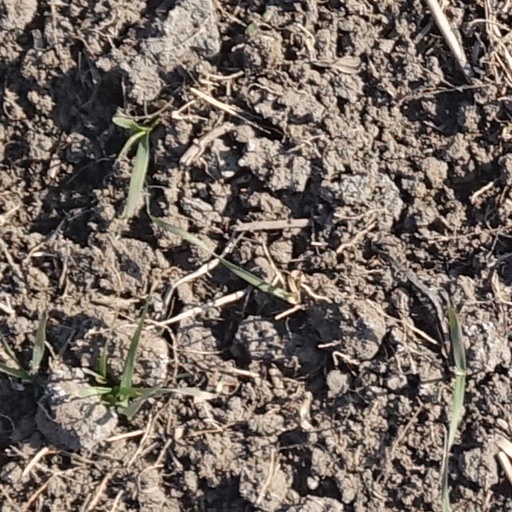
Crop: wheat